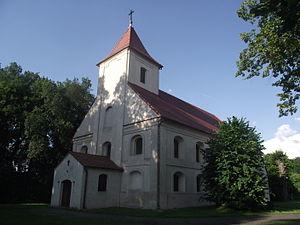
Kępsko est un village polonais de la gmina de Świebodzin dans la powiat de Świebodzin de la voïvodie de Lubusz dans l'ouest de la Pologne.